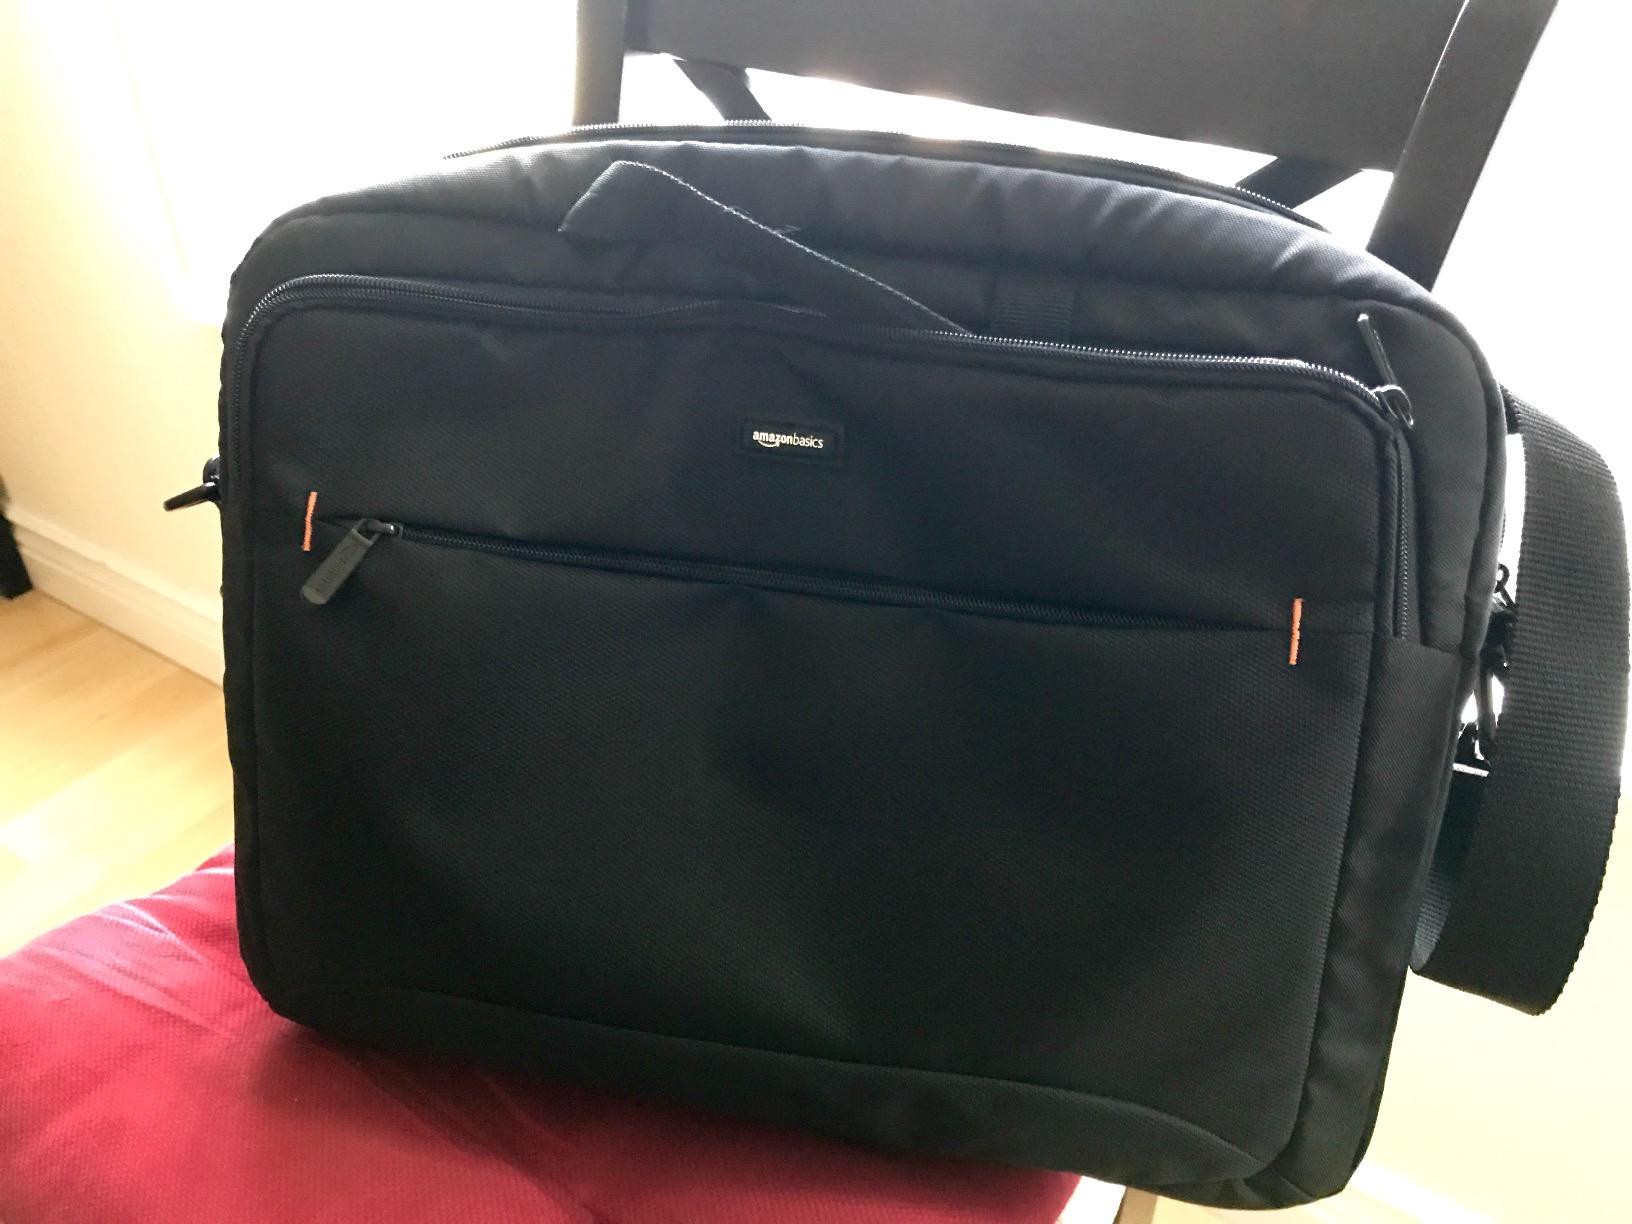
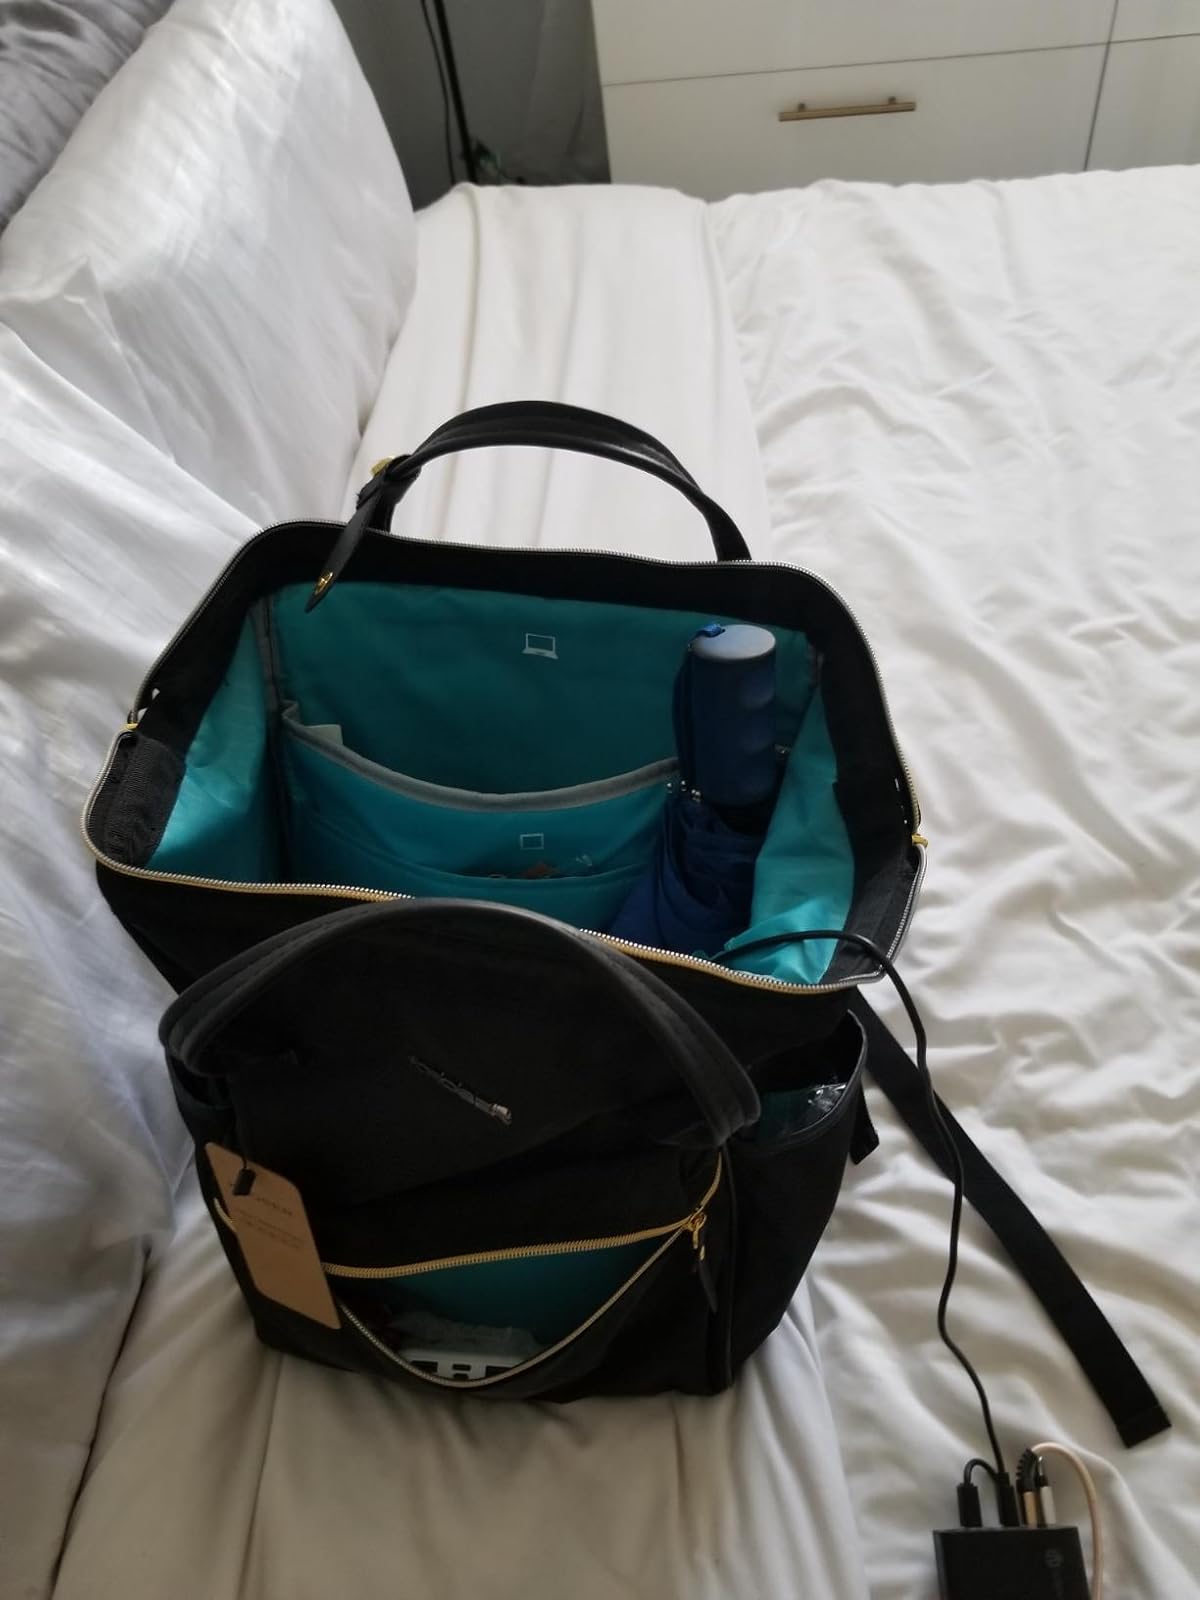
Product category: bag
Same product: no